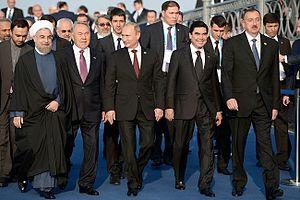
Vladimir Vladimirovitch Poutine, né le 7 octobre 1952 à Léningrad, est un homme d'État russe. Depuis 1999, il est la figure centrale de l’exécutif, alternativement comme président du gouvernement et président de la fédération de Russie.